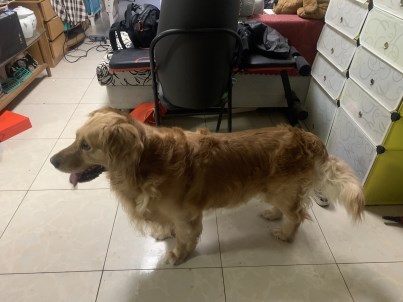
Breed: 5355-n000126-golden_retriever